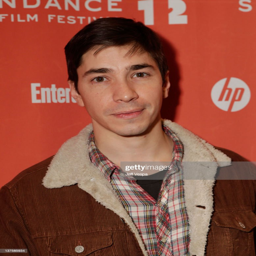
actor attends the premiere during festival held .